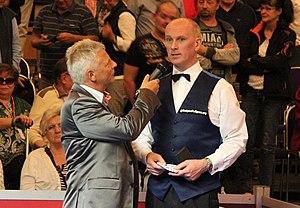
Peter Ebdon est un joueur de snooker professionnel anglais, né le 27 août 1970.